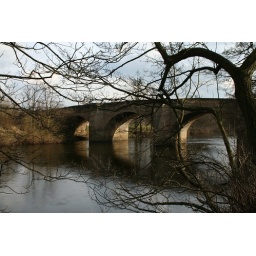
The road bridge over the River Ure as you approach Masham.